Alcoholic liver disease

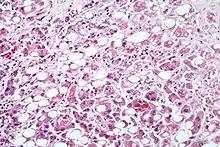
Microscopy of liver showing fatty change, cell necrosis, Mallory bodies

Alcoholic liver disease (ALD), also called alcohol-related liver disease (ARLD), is a term that encompasses the liver manifestations of alcohol overconsumption, including fatty liver, alcoholic hepatitis, and chronic hepatitis with liver fibrosis or cirrhosis.